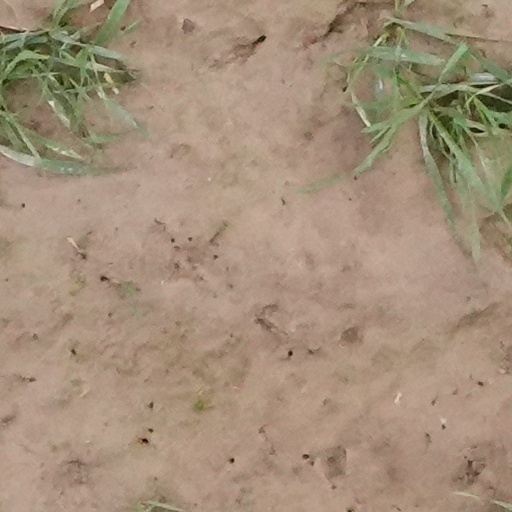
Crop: wheat